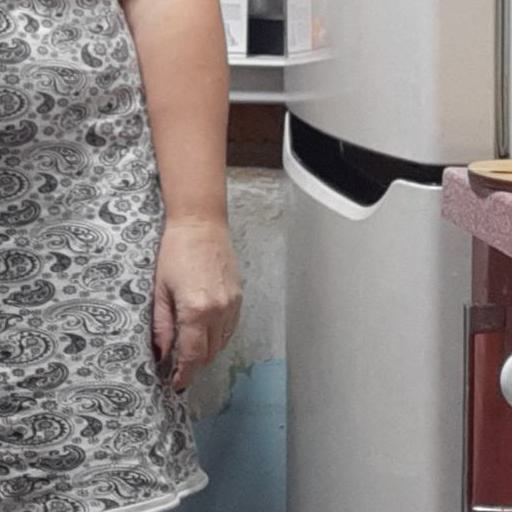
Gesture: no_gesture